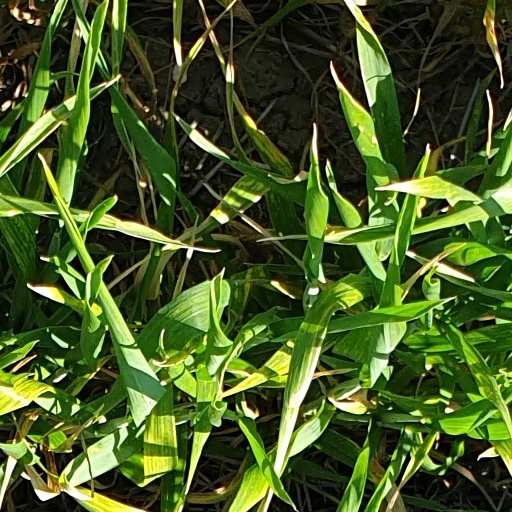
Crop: wheat